Meridian, Mississippi

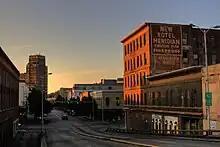
Looking into downtown Meridian from the 22nd Avenue Bridge in 2008. The Hotel Meridian was later demolished.

Meridian Main Street organized several projects to revitalize downtown. This included construction of a new Amtrak Station in 1997, based on the design of the historic train station used during Meridian's Golden Age; it had been demolished. Other projects included renovation of the Rosenbaum Building in 2001 and Weidmann's Restaurant in 2002, as well as support for integrated urban design. Meridian Main Street, along with The Riley Foundation, helped renovate and adapt the historic Grand Opera House in 2006 for use as the "Mississippi State University Riley Center for Education and the Performing Arts."